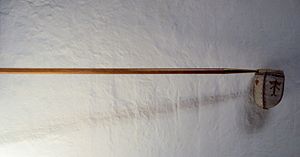
Klingpung
Svensk kollektstav/klingpung
En klingpung er en pose eller pung med en lille klokke eller bjælde, anbragt på et langt skaft.